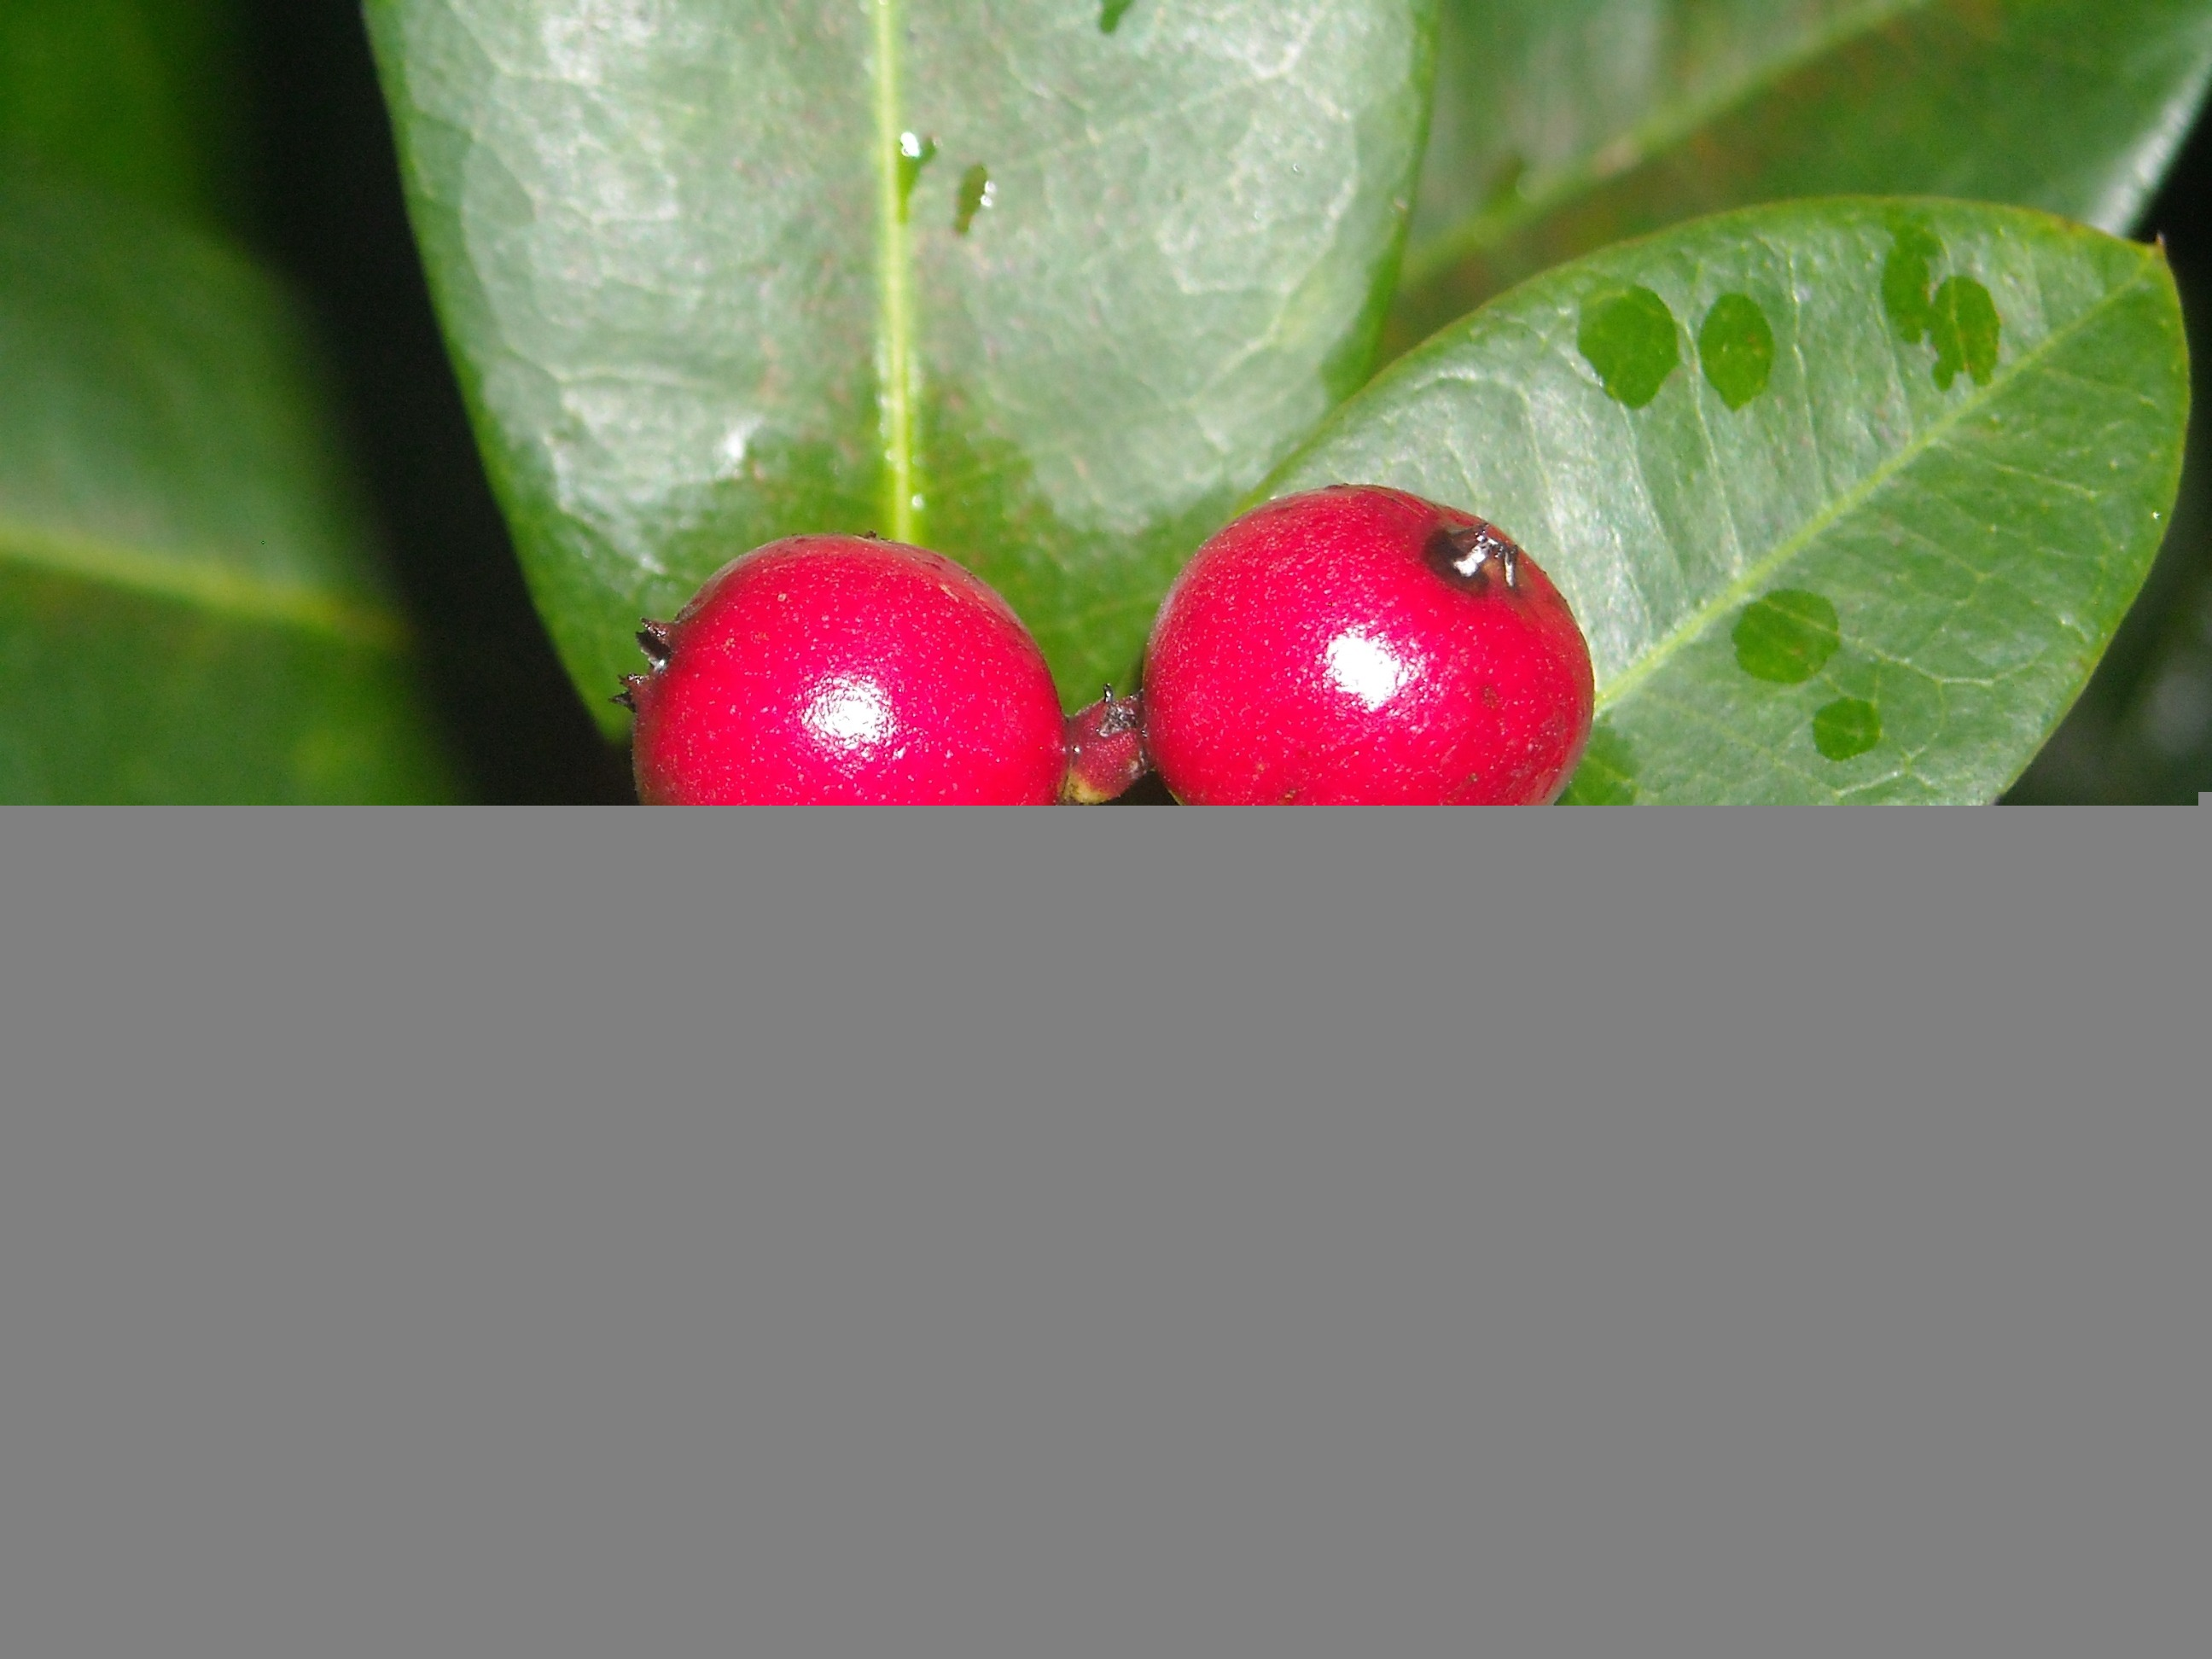
plant, fruit, leaf, flower, petal, food, green, red, produce, plants, flowers, ornamental plants, macro photography, plant stem, ashoka